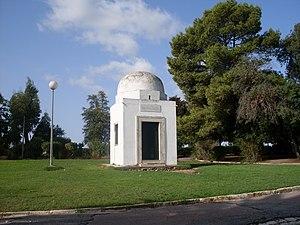
Mausolée Sidi Ali Gorjani
Sidi Ali El Gorjani, de son vrai nom Abou Hassan Ali El Gorjani, mort en 1282, est un saint tunisien et auteur de l'ouvrage El Manakab.